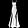
Label: Dress